Sexual selection in Arabidopsis thaliana

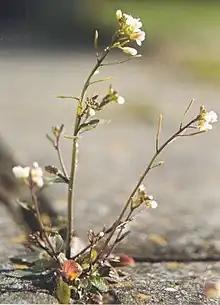
"Arabidopsis thaliana"

Sexual selection in "Arabidopsis thaliana" is a mode of natural selection by which the flowering plant "Arabidopsis thaliana" selects mates to maximize reproductive success.